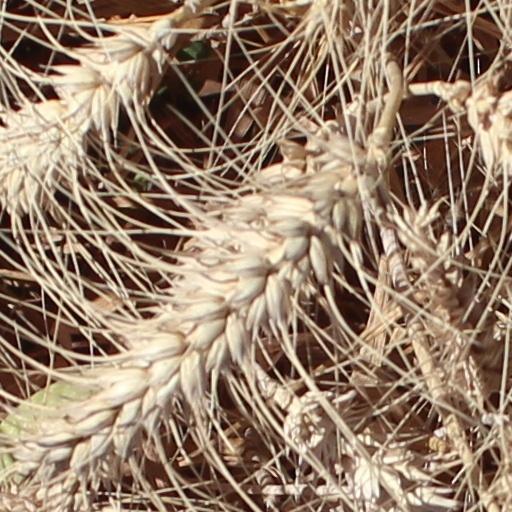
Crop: wheat